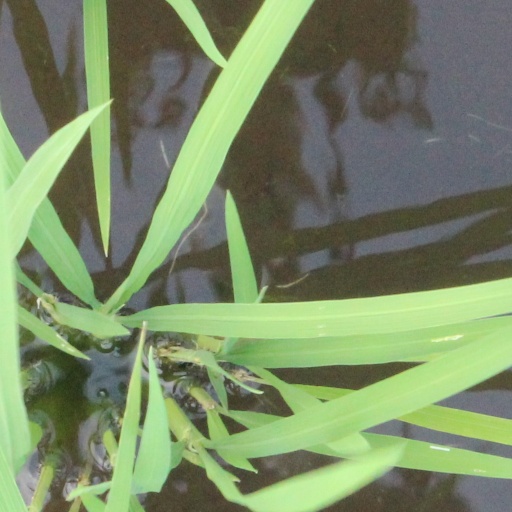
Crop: rice